Transport in Chennai

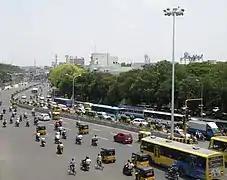
Anna Salai

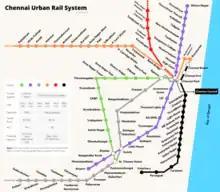
A graphical representation of the different public transit railway lines inside city limits in Chennai (including the Chennai Suburban Railway and the Chennai Metro) and their connections.

The city and metropolitan area are served by major arterial roads that run either in an east–west or north–south direction. Anna Salai – or Mount Road as it is more popularly called – is the city's most famous road. It traverses most of central and south Chennai and leads on to the Grand Southern Trunk Road (National Highway 45) to Tiruchirapalli. The road runs in a northeast–southwest direction. Other arterials include Kamaraj Salai, Poonamalee High Road (National Highway 48), Radhakrishnan Salai, and Sardar Patel Road. The East Coast Road starts from Thiruvanmiyur and connects Mahabalipuram, Pondicherry and extends beyond.